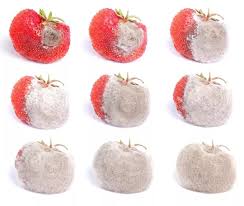
Waste category: biological